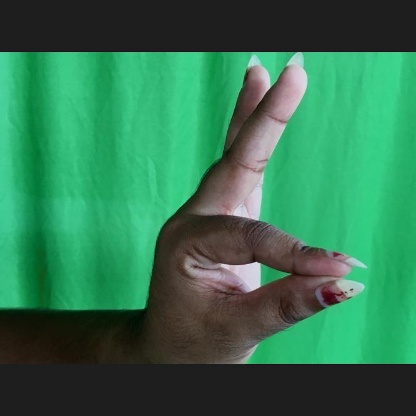
Mudra: Hamsasyam